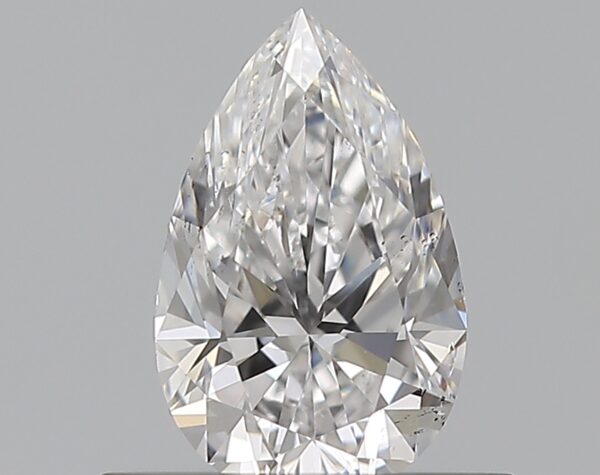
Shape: pear
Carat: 0.5
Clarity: SI1
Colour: D
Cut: EX
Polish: EX
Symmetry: VG
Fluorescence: N
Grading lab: GIA
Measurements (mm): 6.94 x 4.38 x 2.79